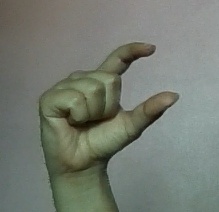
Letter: dal